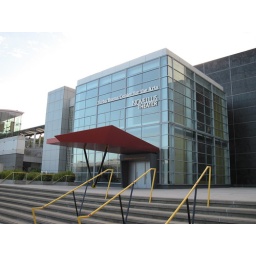
A day walking around SF. Random pictures of beautiful building and steetsA day walking around San Francisco. Random pictures of beautiful streets and buildings.